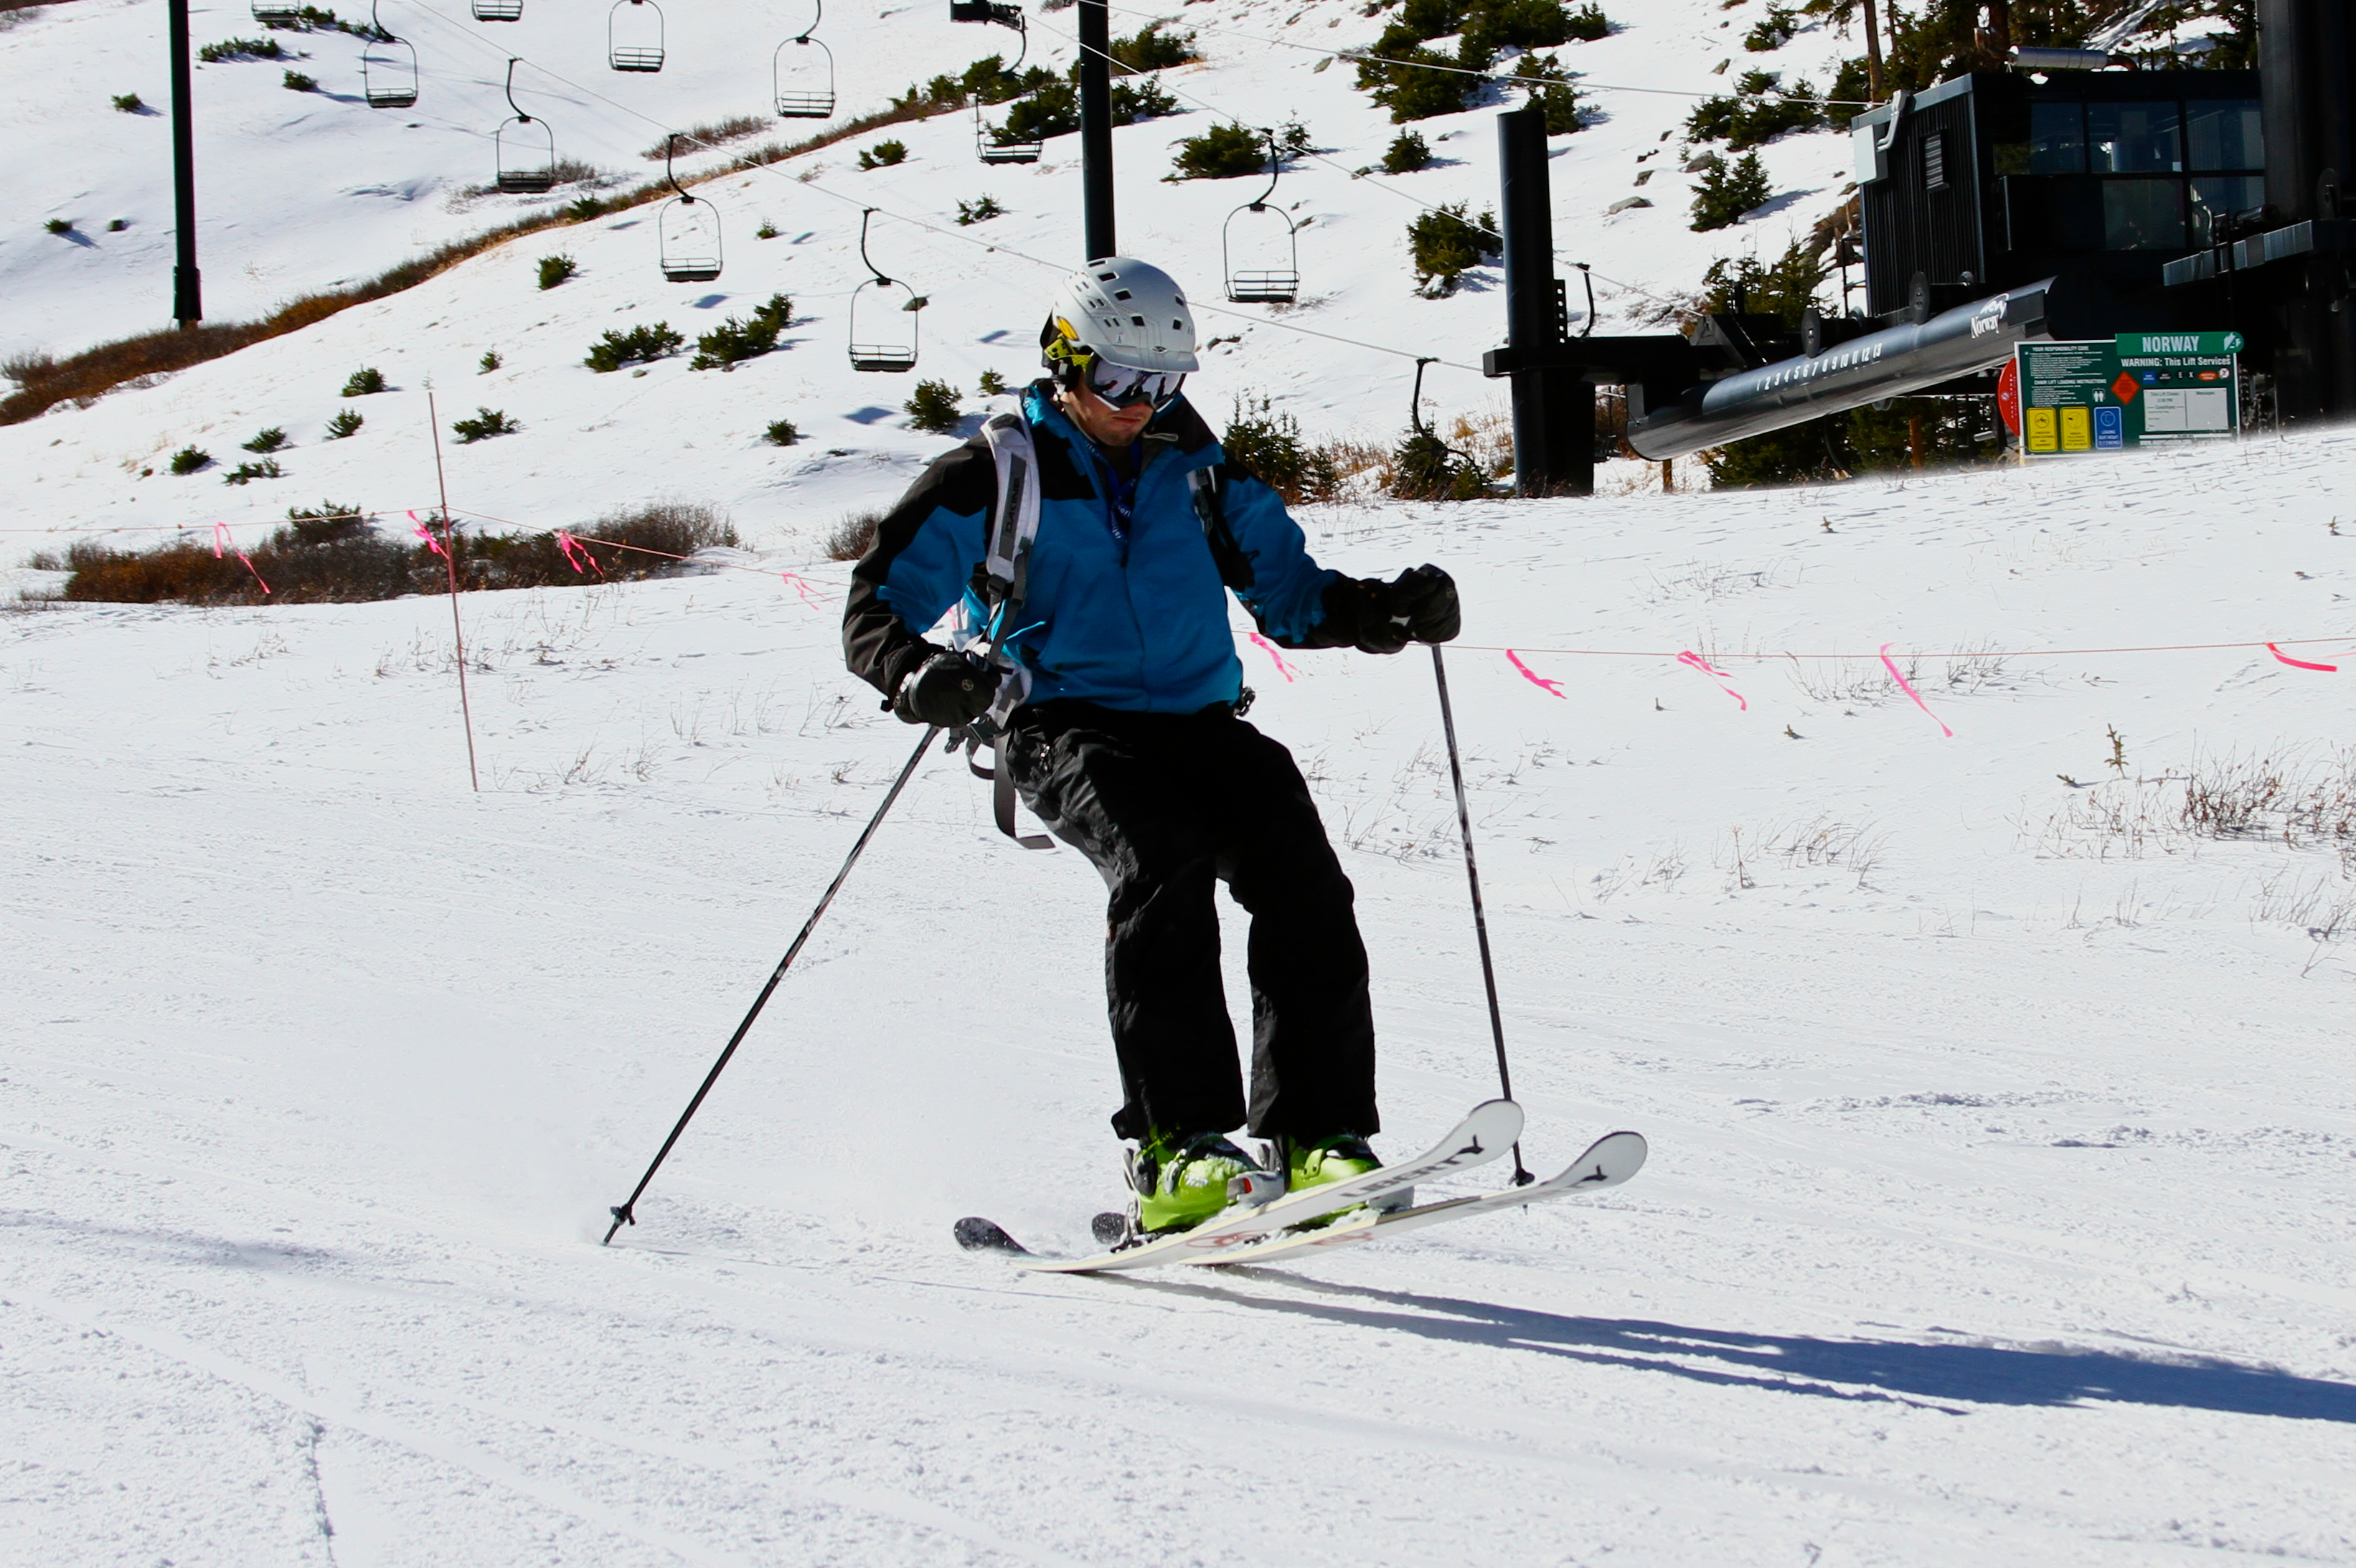
mountain, snow, winter, recreation, snowboard, skiing, season, sports equipment, winter sport, colorado, sports, mountains, downhill, ski, a, liberty, snowboarding, basin, early, piste, arapahoe, hansen, hazmat, helly, ski touring, cross country skiing, nordic skiing, ski mountaineering, ski equipment, outdoor recreation, alpine skiing, telemark skiing, ski cross, nordic combined, slalom skiing